Salem witch trials

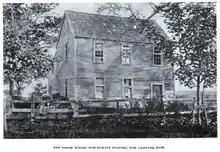
The parsonage in Salem Village, as photographed in the late 19th century

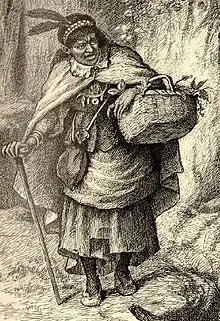
Illustration of Tituba by John W. Ehninger, 1902

In Salem Village in February 1692, Betty Parris (age 9) and her cousin Abigail Williams (age 11), the daughter and the niece, respectively, of Reverend Samuel Parris, began to have fits described as "beyond the power of epileptic fits or natural disease to effect" by John Hale, the minister of the nearby town of Beverly. The girls screamed, threw things about the room, uttered strange sounds, crawled under furniture, and contorted themselves into peculiar positions, according to the eyewitness account of Reverend Deodat Lawson, a former minister in Salem Village.